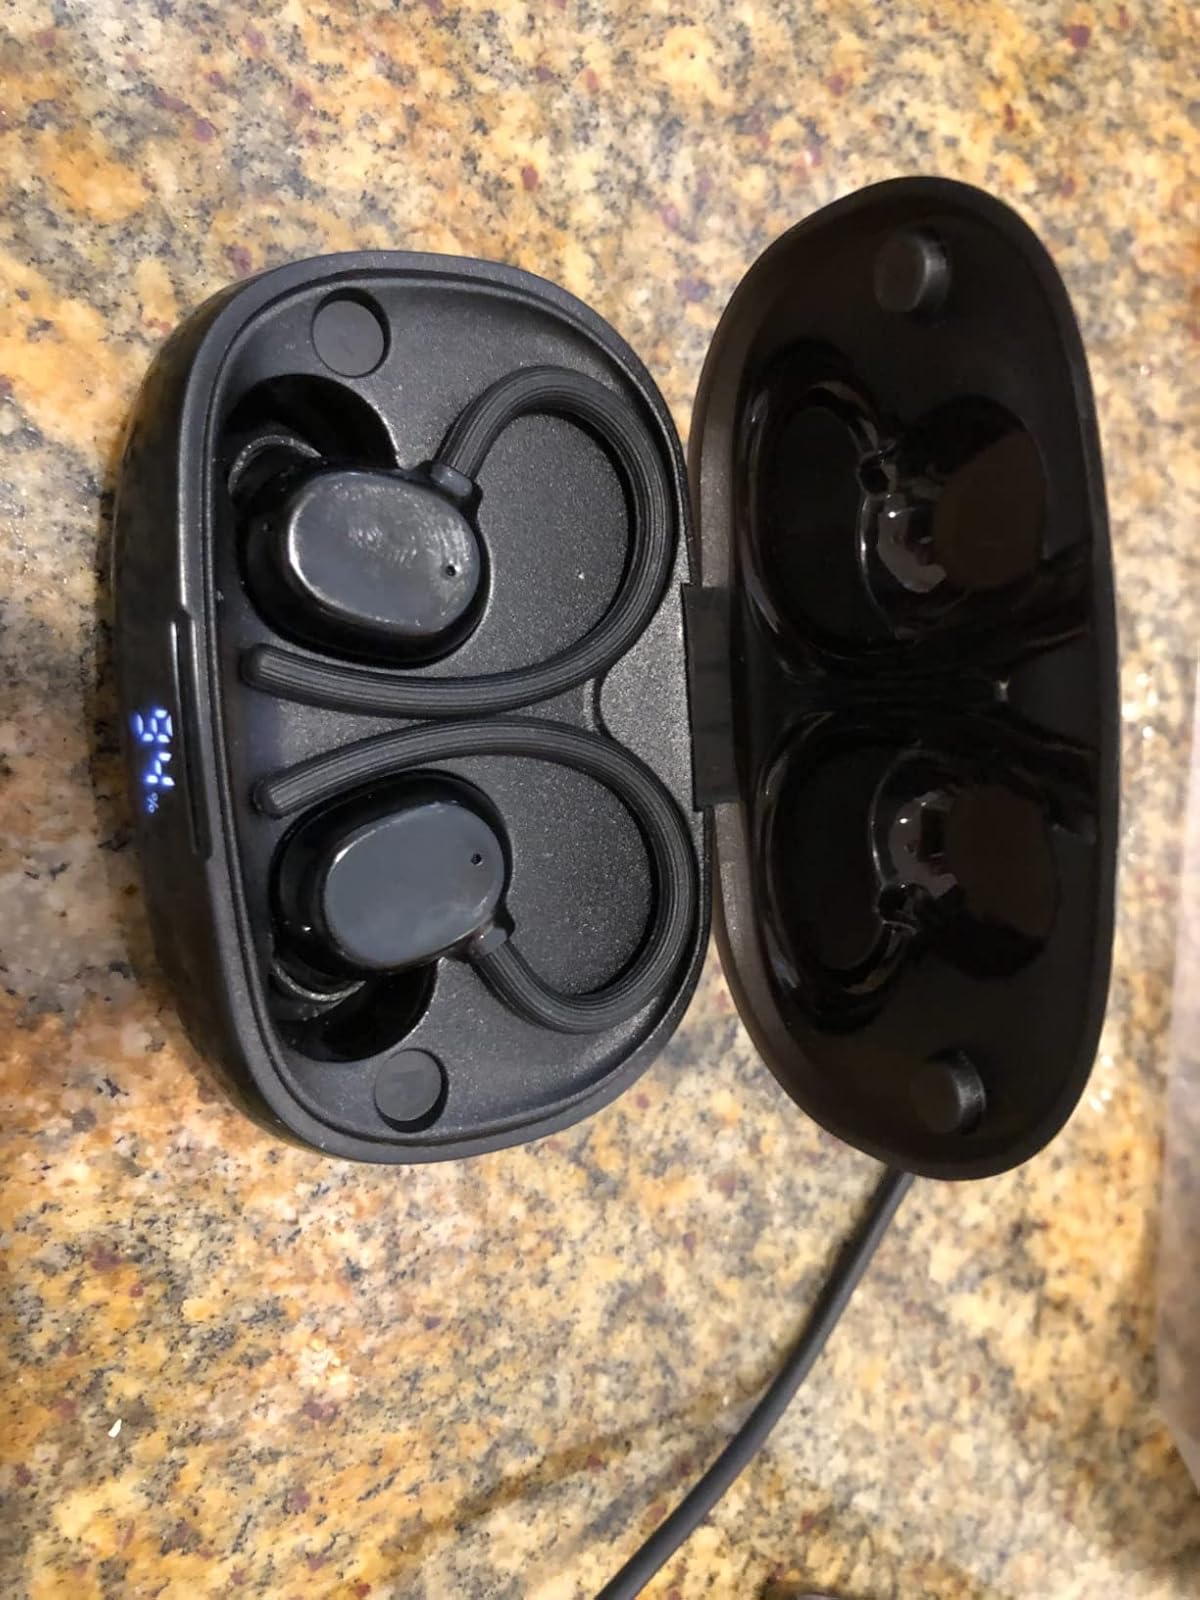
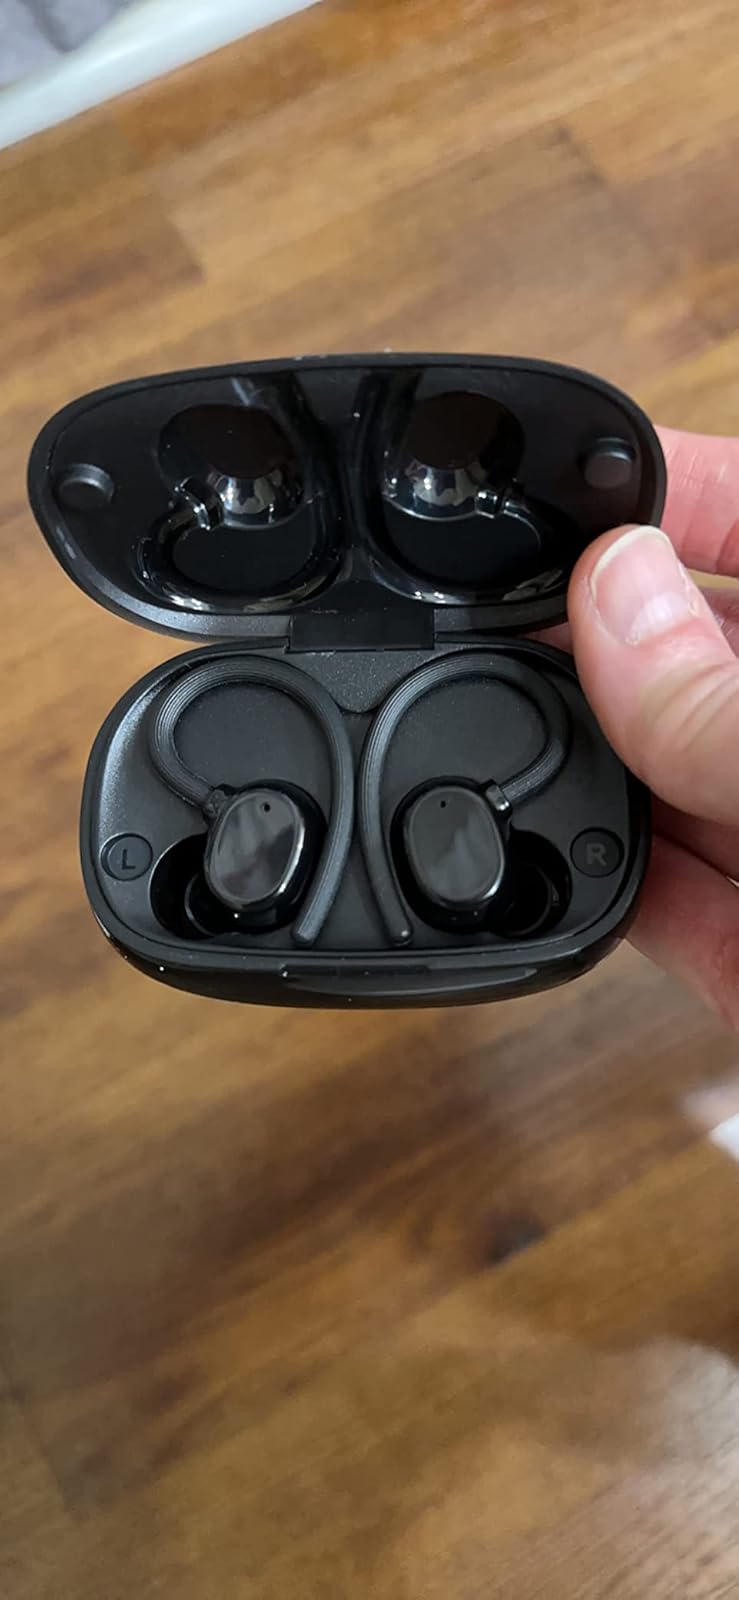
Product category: earbuds
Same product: yes